Sarmato

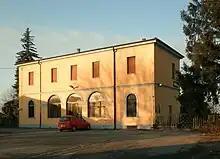
Railway station

The A21 Torino Piacenza highway crosses the municipal area. The closet tool booth highway is tool booth of Castel San Giovanni (located on A21 highway) and it is distant almost 8 km.